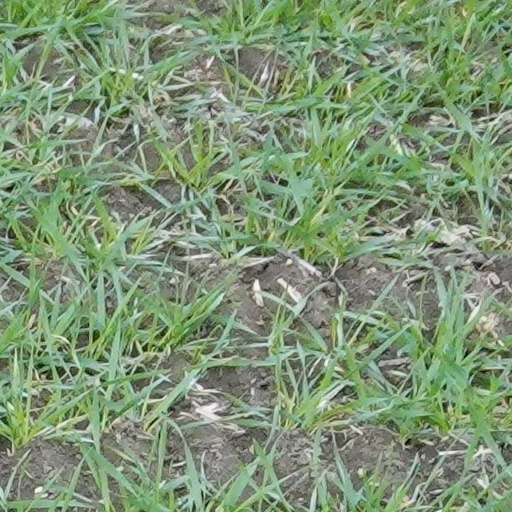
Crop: wheat